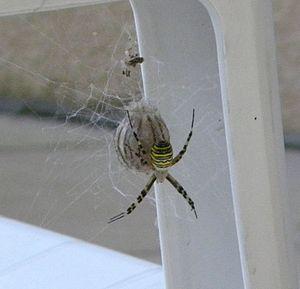
Araignée Argiope avec derrière son cocon
Argiope est un genre d'araignées aranéomorphes de la famille des Araneidae.